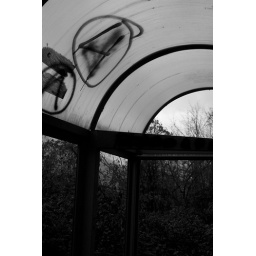
A slightlt dilapidated bus shelter on the road between Podgorica in Montenegro and Bijelo Polje on the border with Serbia